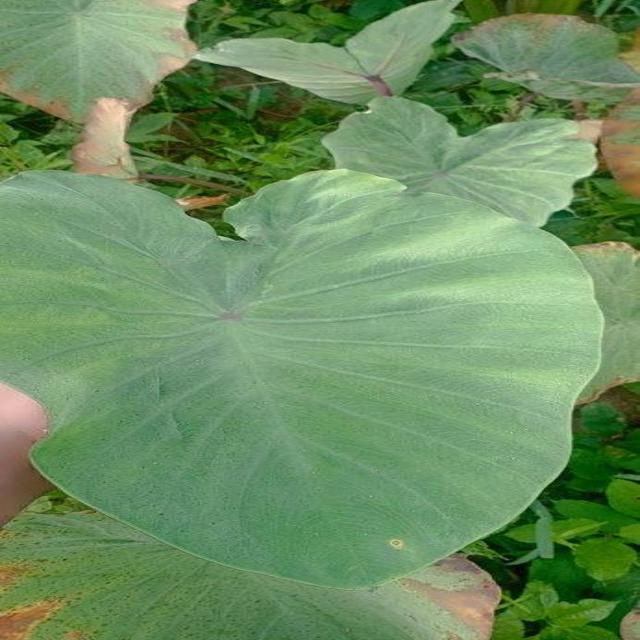
Label: Healthy